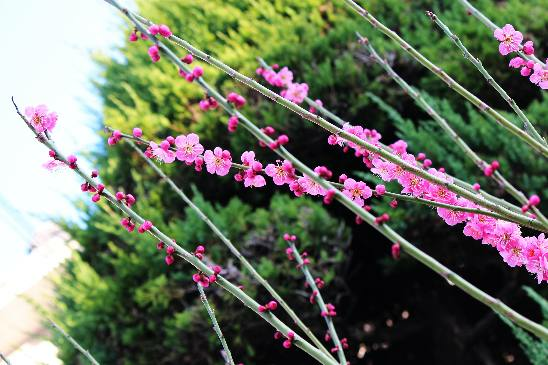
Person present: No